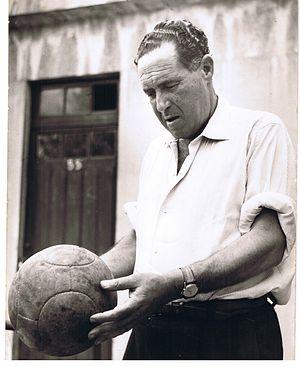
Santiago Urtizberea
Santiago Urtizberea né le 25 juillet 1909 à Irun en Espagne et mort le 18 janvier 1985 était un joueur professionnel de football.